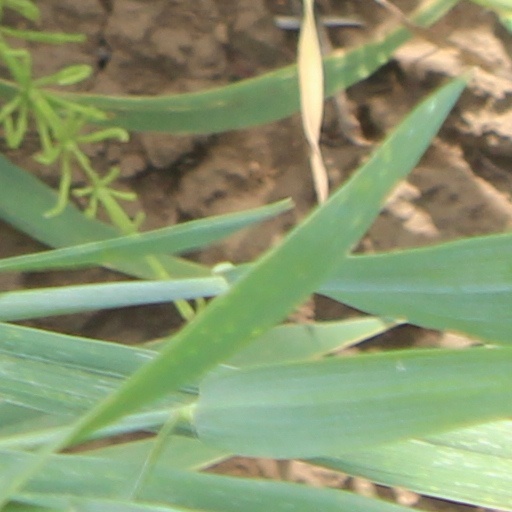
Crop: wheat